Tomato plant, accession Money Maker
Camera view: bottom (45 deg); turntable rotation: 330 degrees
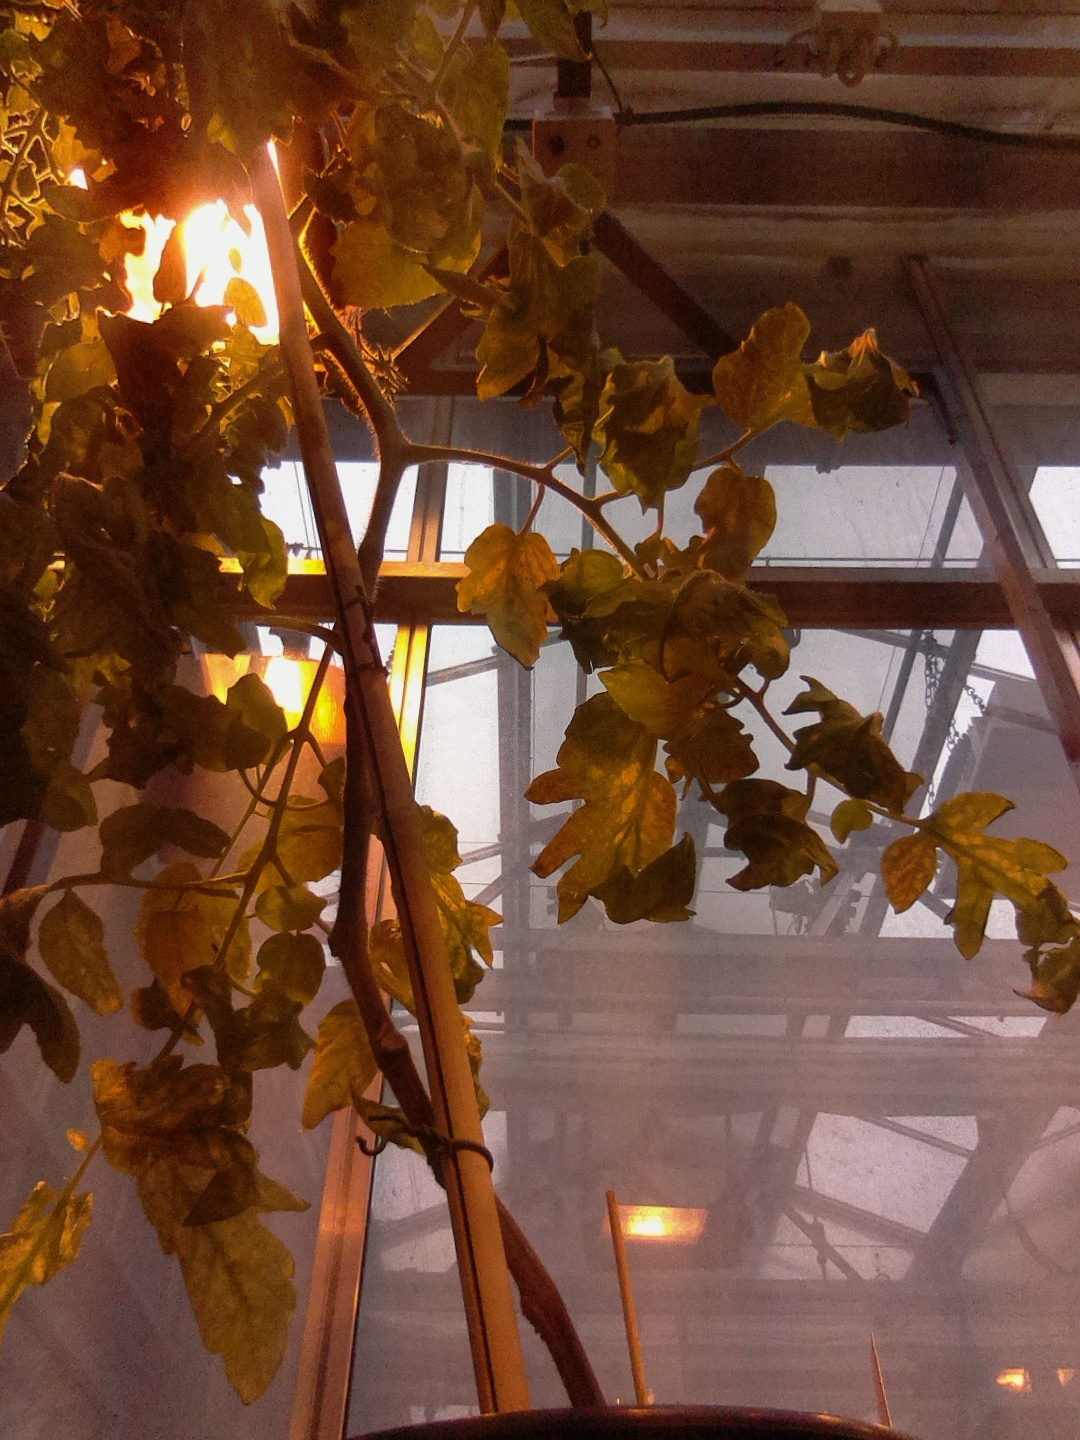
BBCH growth stage 71: 10%-20% of final fruit size